Sky position (RA, Dec in degrees): 138.317, 23.09
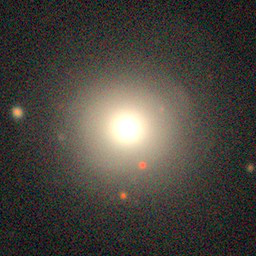
Galaxy morphology: Round Smooth Galaxies